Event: Nepal Earthquake
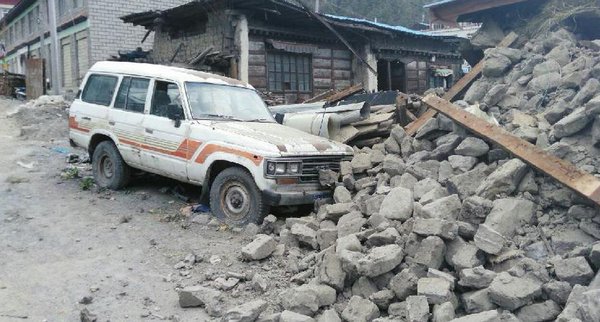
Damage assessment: damage